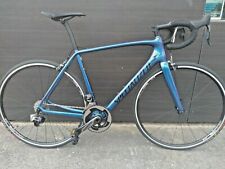
Vehicle type: Bikes